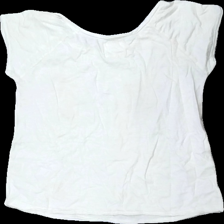
View: back
Type: T-shirt
Category: Ladies
Brand: Lager 157
Colors: White
Material: 100% cotton
Cut: Regular
Size: M
Season: All
Stains: Major
Damage: fläckar
Damage location: top center
Damage 2: fläckar
Damage 2 location: bottom center
Damage 3: fläckar
Damage 3 location: middle center
Price range: <50
Recommended usage: Export
Description: vit t-shirt med fläckar över hela ryggen